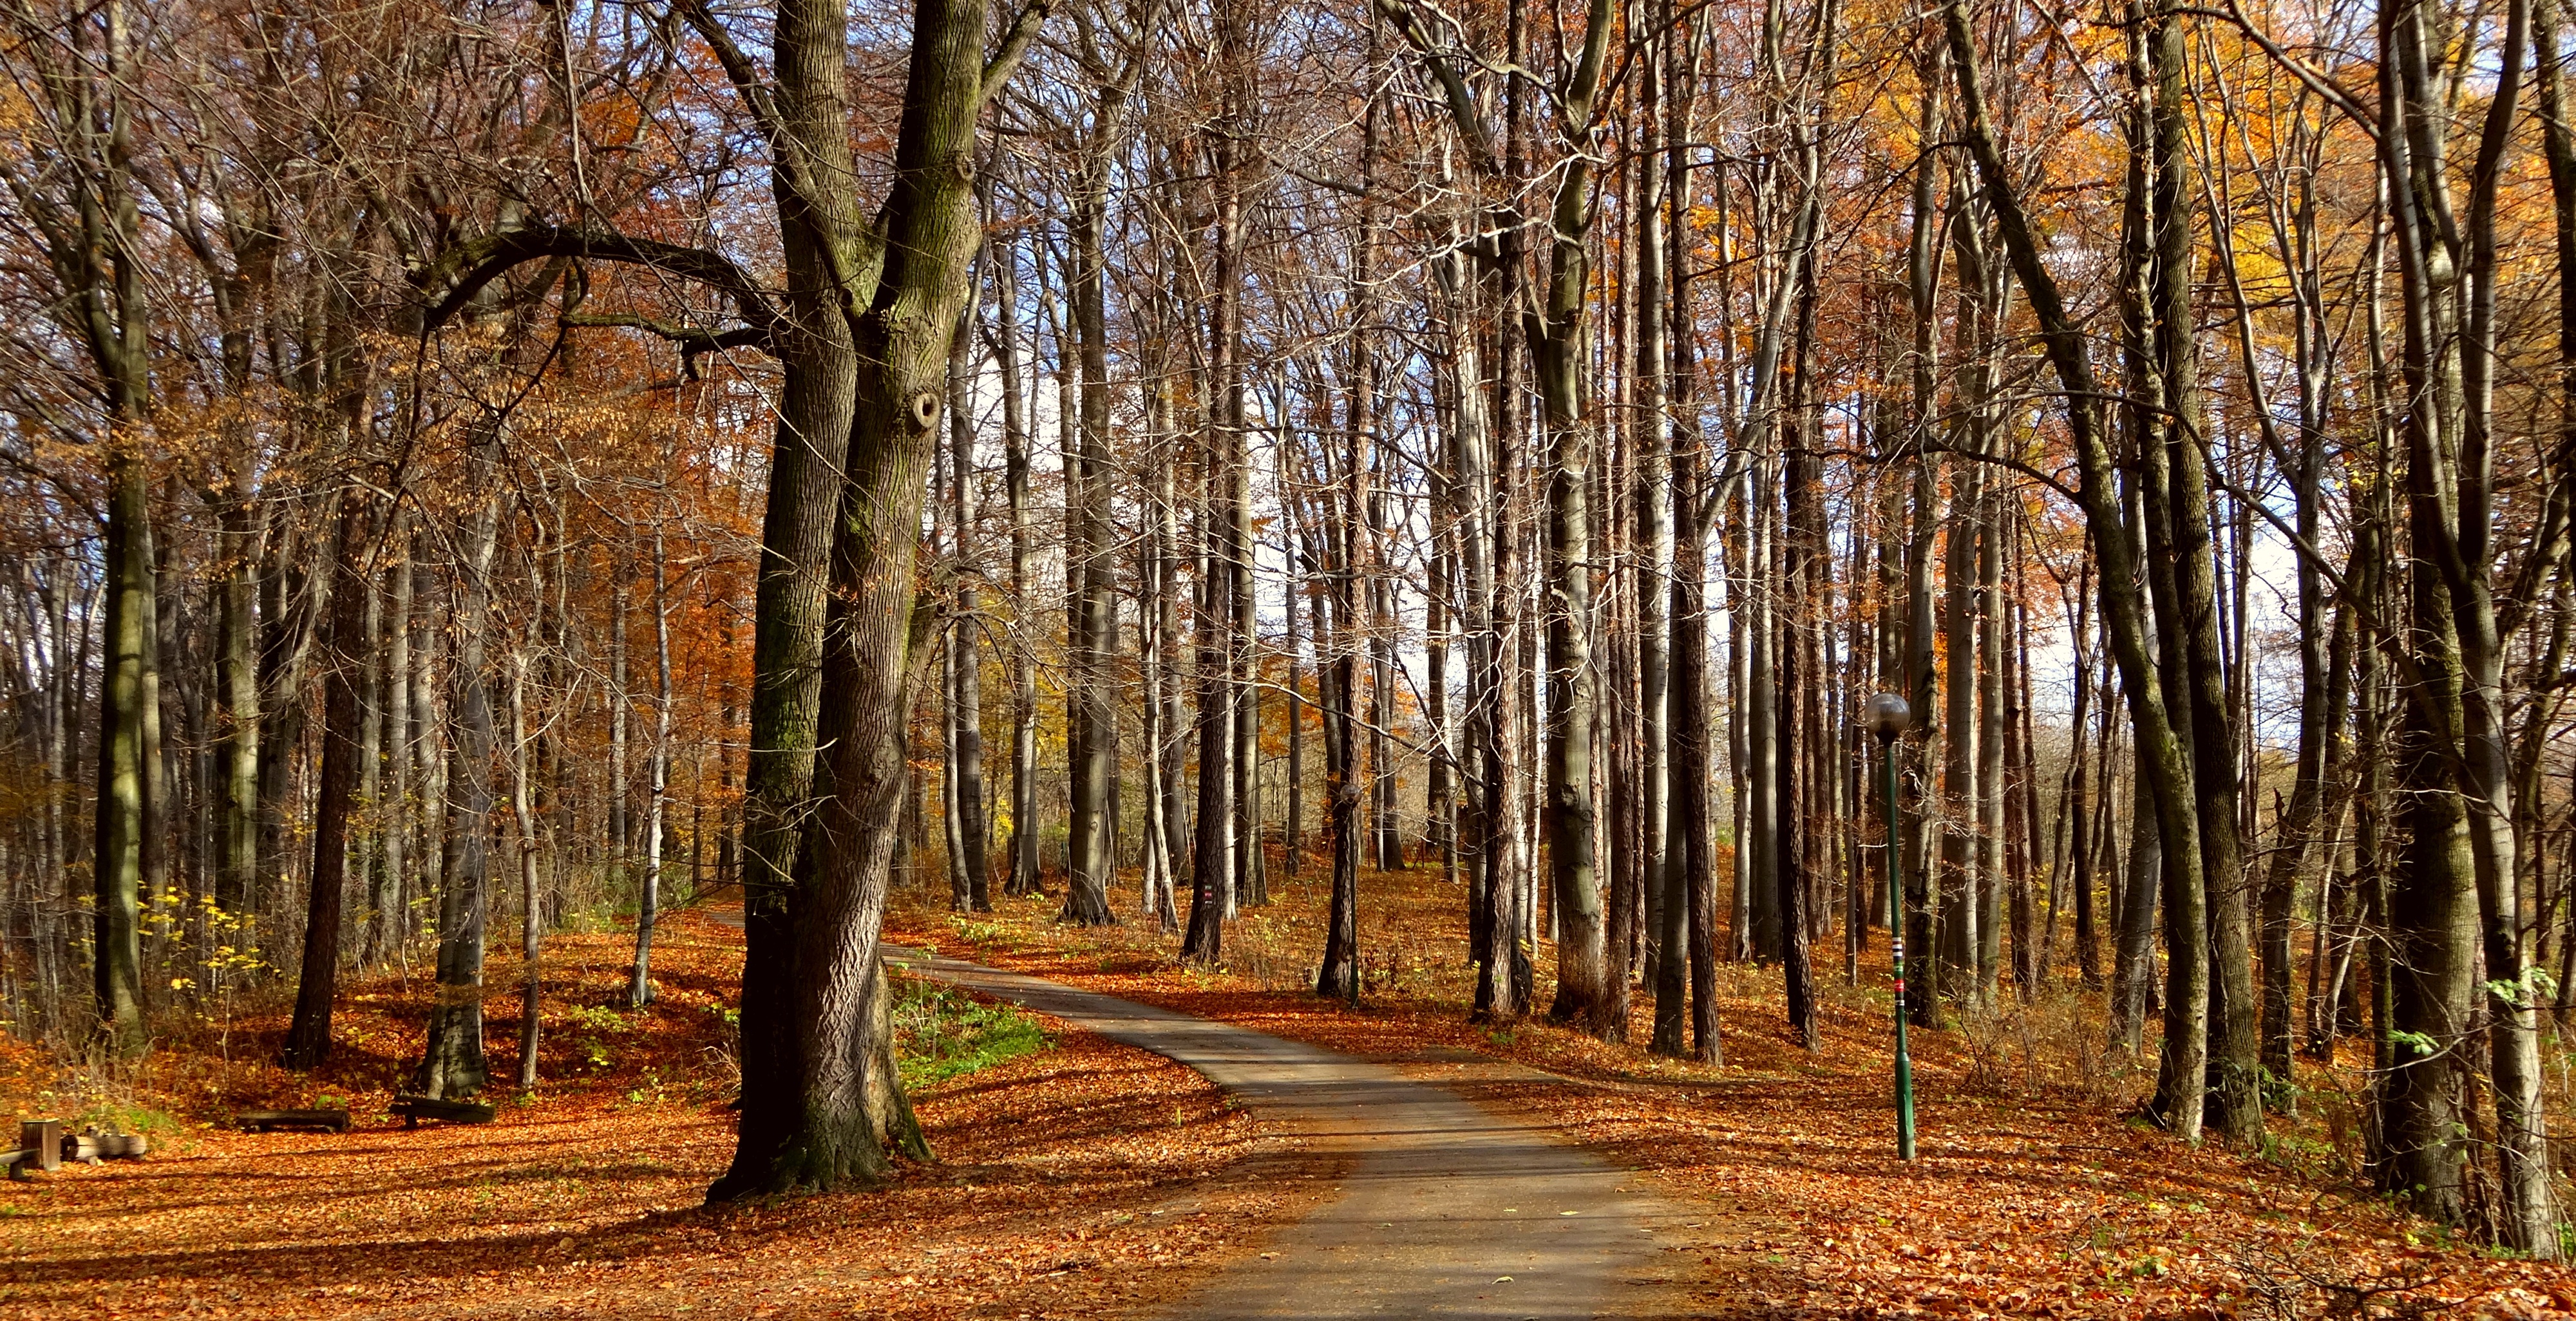
landscape, tree, nature, forest, wilderness, branch, plant, sunlight, leaf, birch, autumn, season, poland, deciduous, grove, woodland, habitat, autumn gold, the national park, scenically, autumn landscape, larch, ecosystem, biome, natural environment, woody plant, temperate broadleaf and mixed forest, temperate coniferous forest, land plant